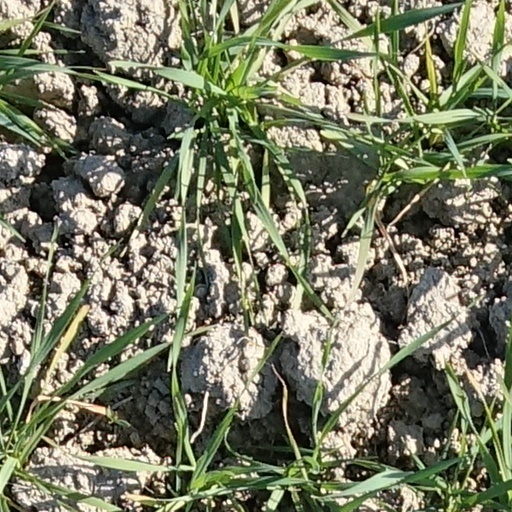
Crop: wheat